Ben Haenow

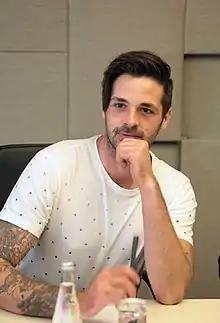
Haenow in Gibraltar in 2016

Benjamin Bernard Haenow (born 6 January 1985) is an English singer and songwriter. In 2014, he was crowned as the winner of the eleventh series of "The X Factor" UK after beating Fleur East. Following his win, his debut single, a cover of OneRepublic's "Something I Need", was released in December 2014. It debuted at number one on the UK Singles Chart, becoming the 2014 Christmas number one. Haenow released his self-titled debut studio album in November 2015, preceded by the single "Second Hand Heart", a duet with Kelly Clarkson.